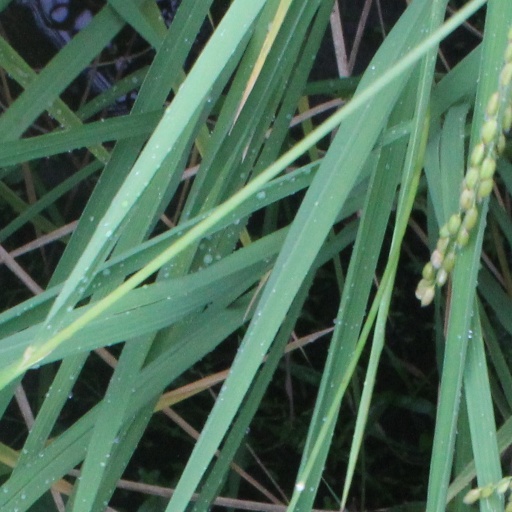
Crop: rice